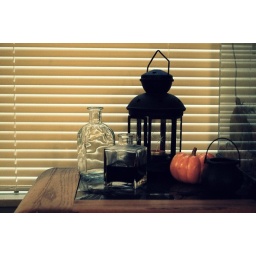
Images from around my house. The dark colored bottle is now labeled Devils Breath and the clear bottle is labeled Angel Tears